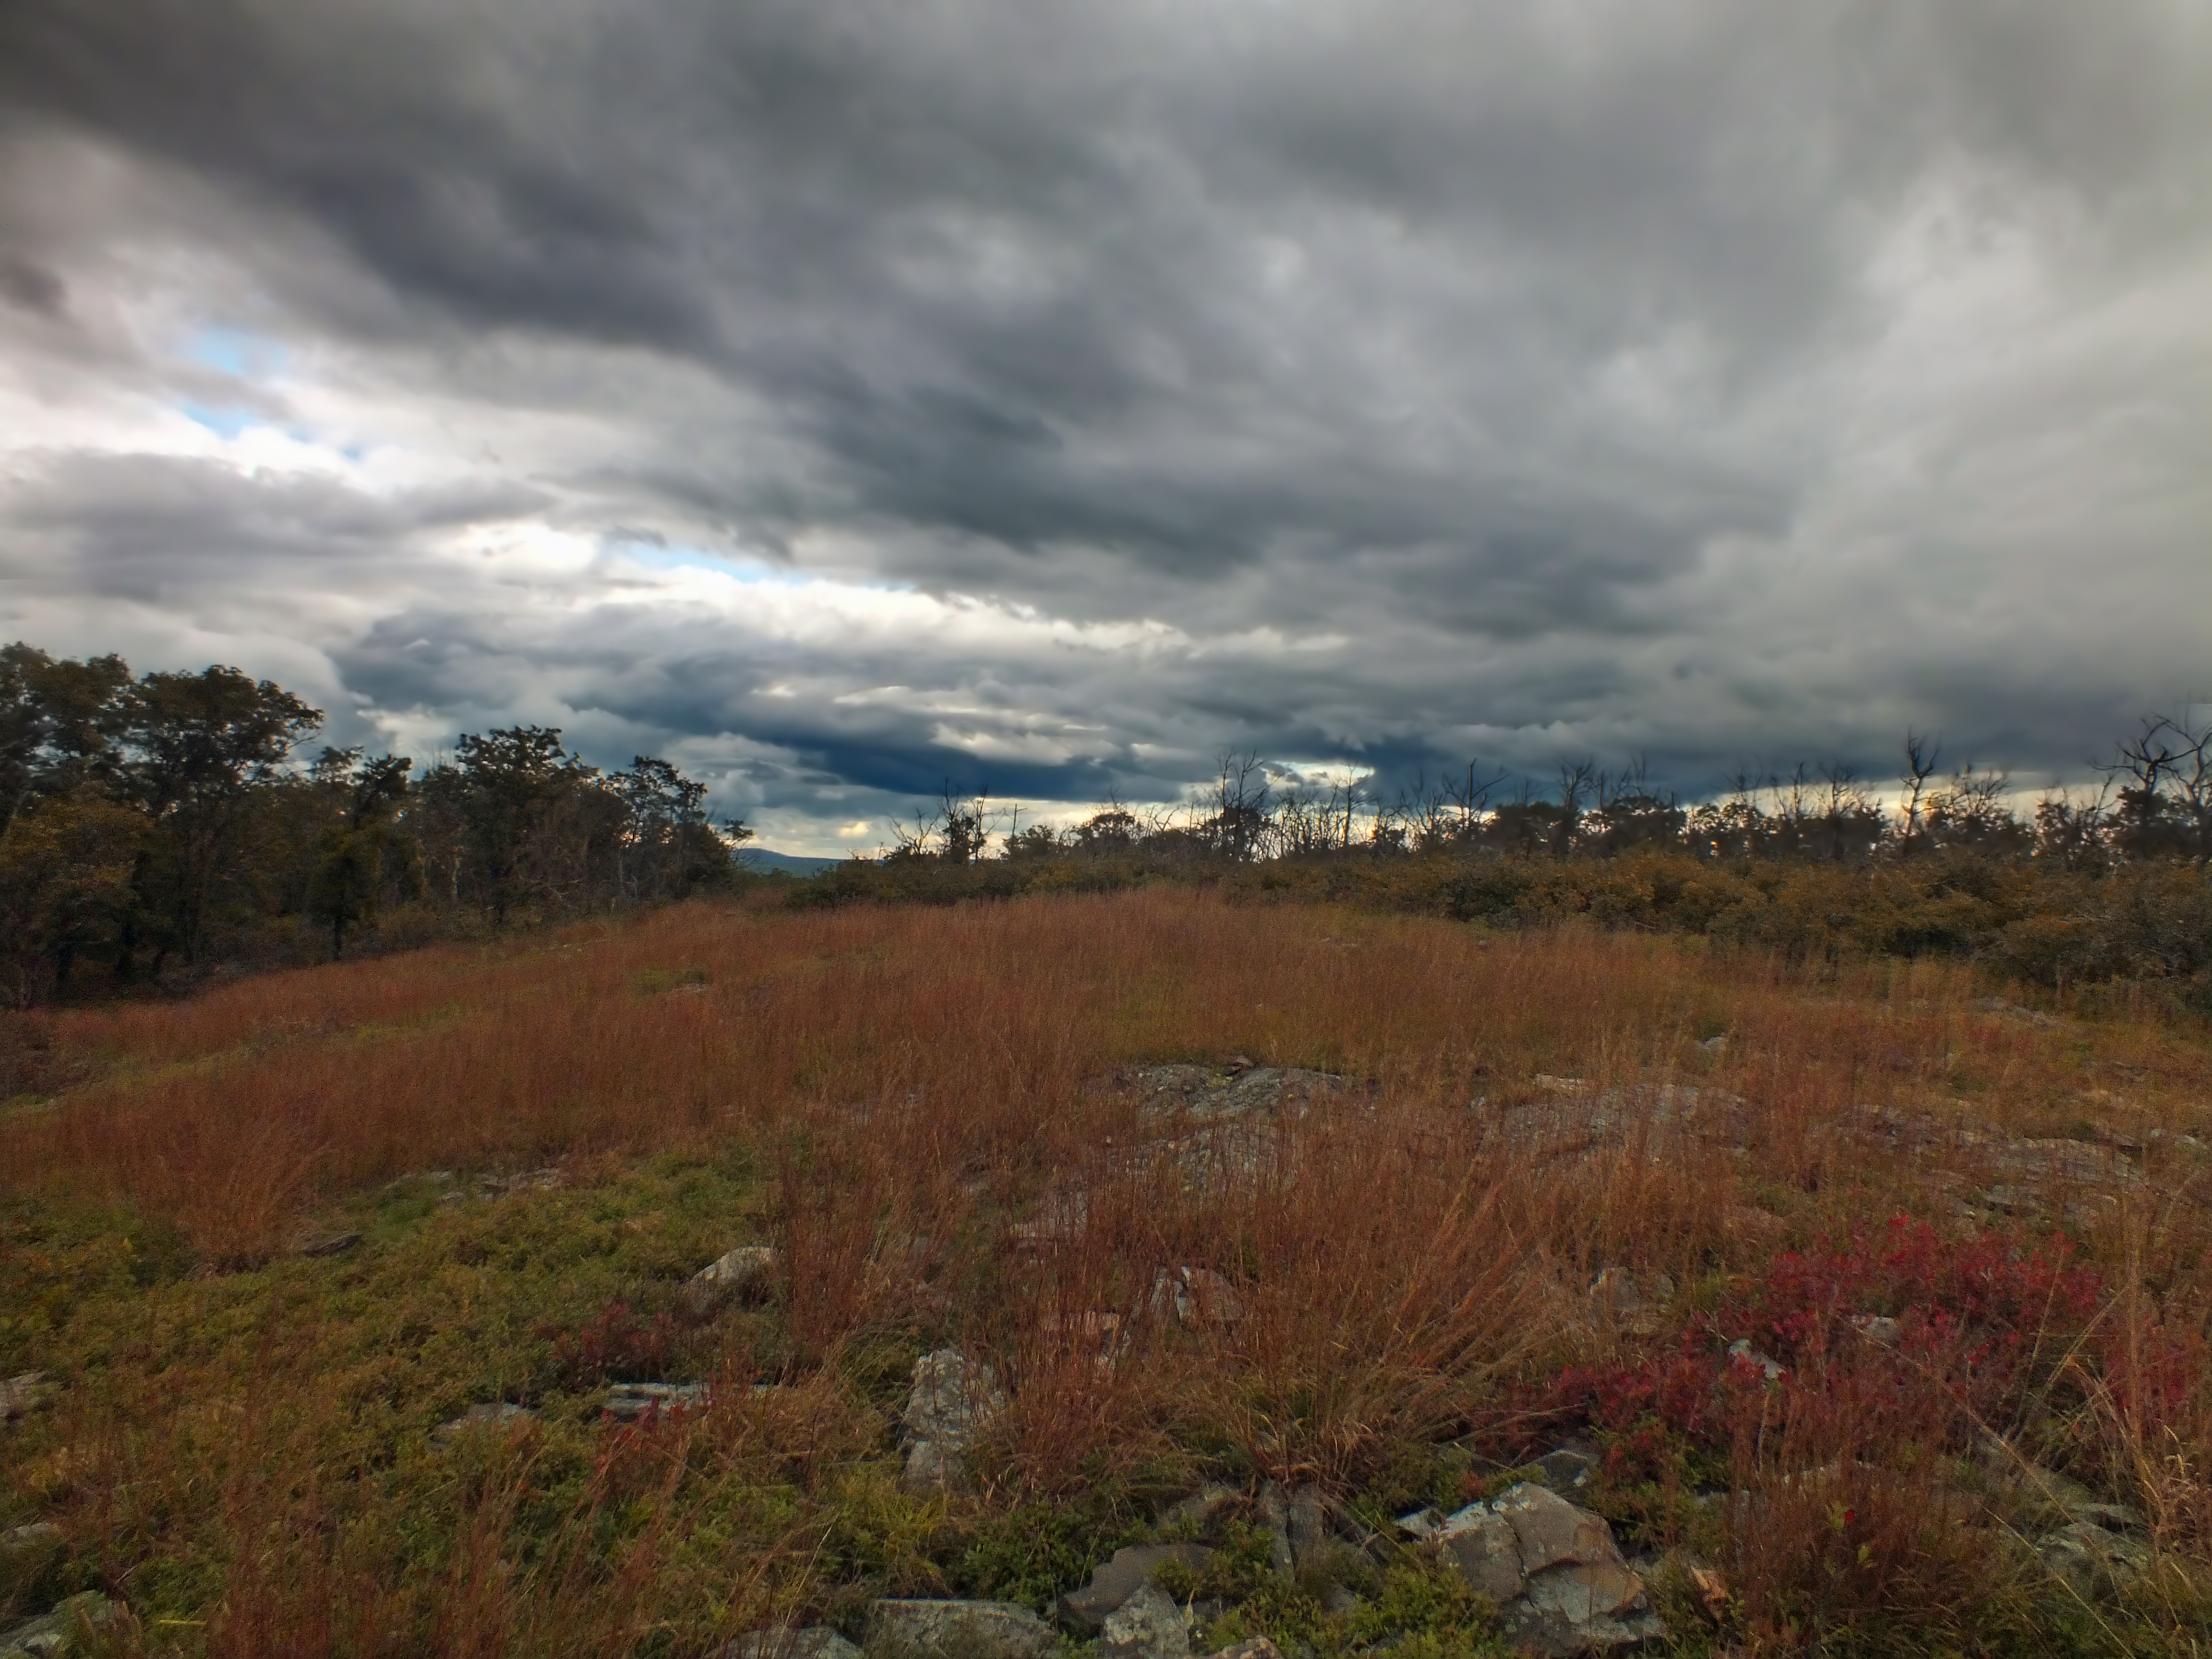
landscape, tree, nature, forest, grass, wilderness, mountain, cloud, sky, hiking, meadow, prairie, hill, autumn, weather, overcast, ridge, plain, trees, creativecommons, clouds, appalachianmountains, monroecounty, poconos, lowlight, stategameland221, stategamelands221, sgl221, sevenpinesmountain, pennsylvania, barrens, rockbald, plateau, crescoheights, fell, habitat, loch, ecosystem, rural area, meteorological phenomenon, natural environment, geographical feature, atmospheric phenomenon, mountainous landforms